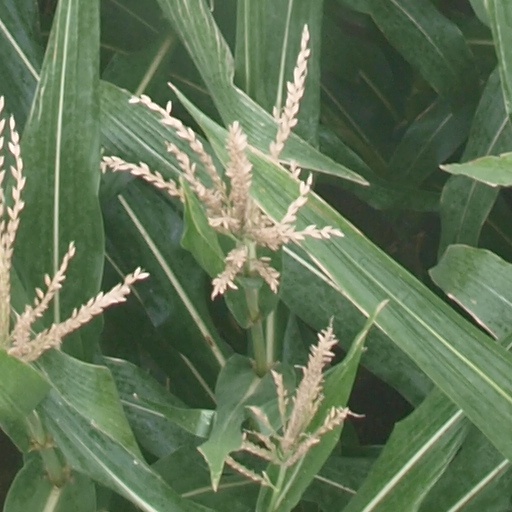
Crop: maize; corn